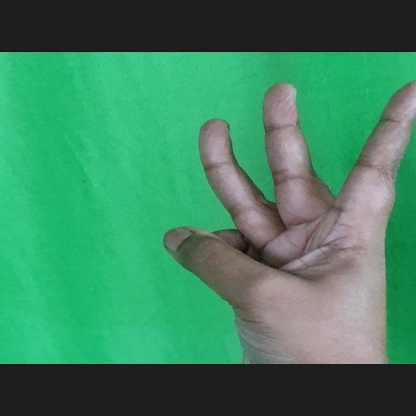
Mudra: Trishulam